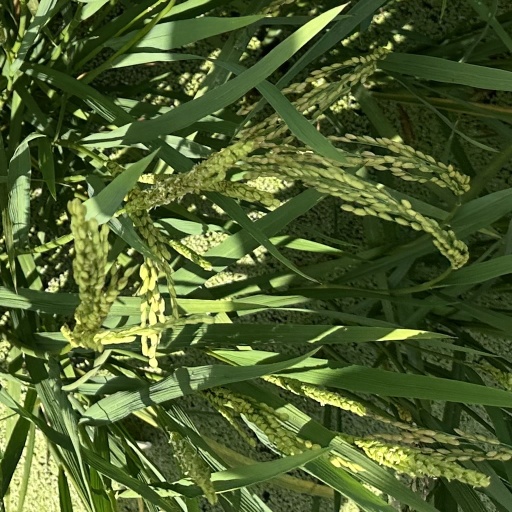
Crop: rice